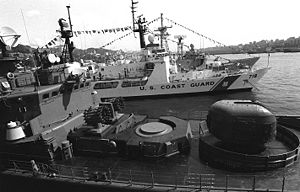
Krivak-klassen / Galleri
Krivak-klassen er en fregatklasse bygget til den sovjetiske flåde. Klassen benyttes nu af Rusland og Ukraine. En ny moderne skibsklasse er afledt af Krivak-klassen; den indiske Talwar-klasse. Denne skibsklasse er sommetider omtalt som Krivak IV.